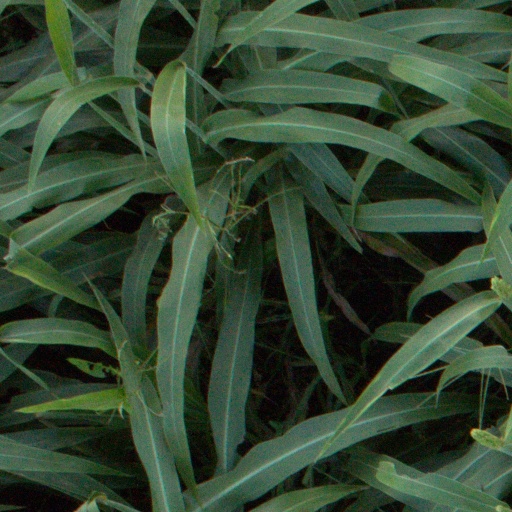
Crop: sorghum